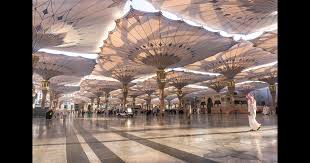
Nataal bii nag moom ay mbaar a ci nekk, mbaar yi nag comme laafi njugub comme laafi njugub las ko defare. Am na ay nit yu nekk ci biir di dox ci kaw carreaux yu weex ak yu ñuul.